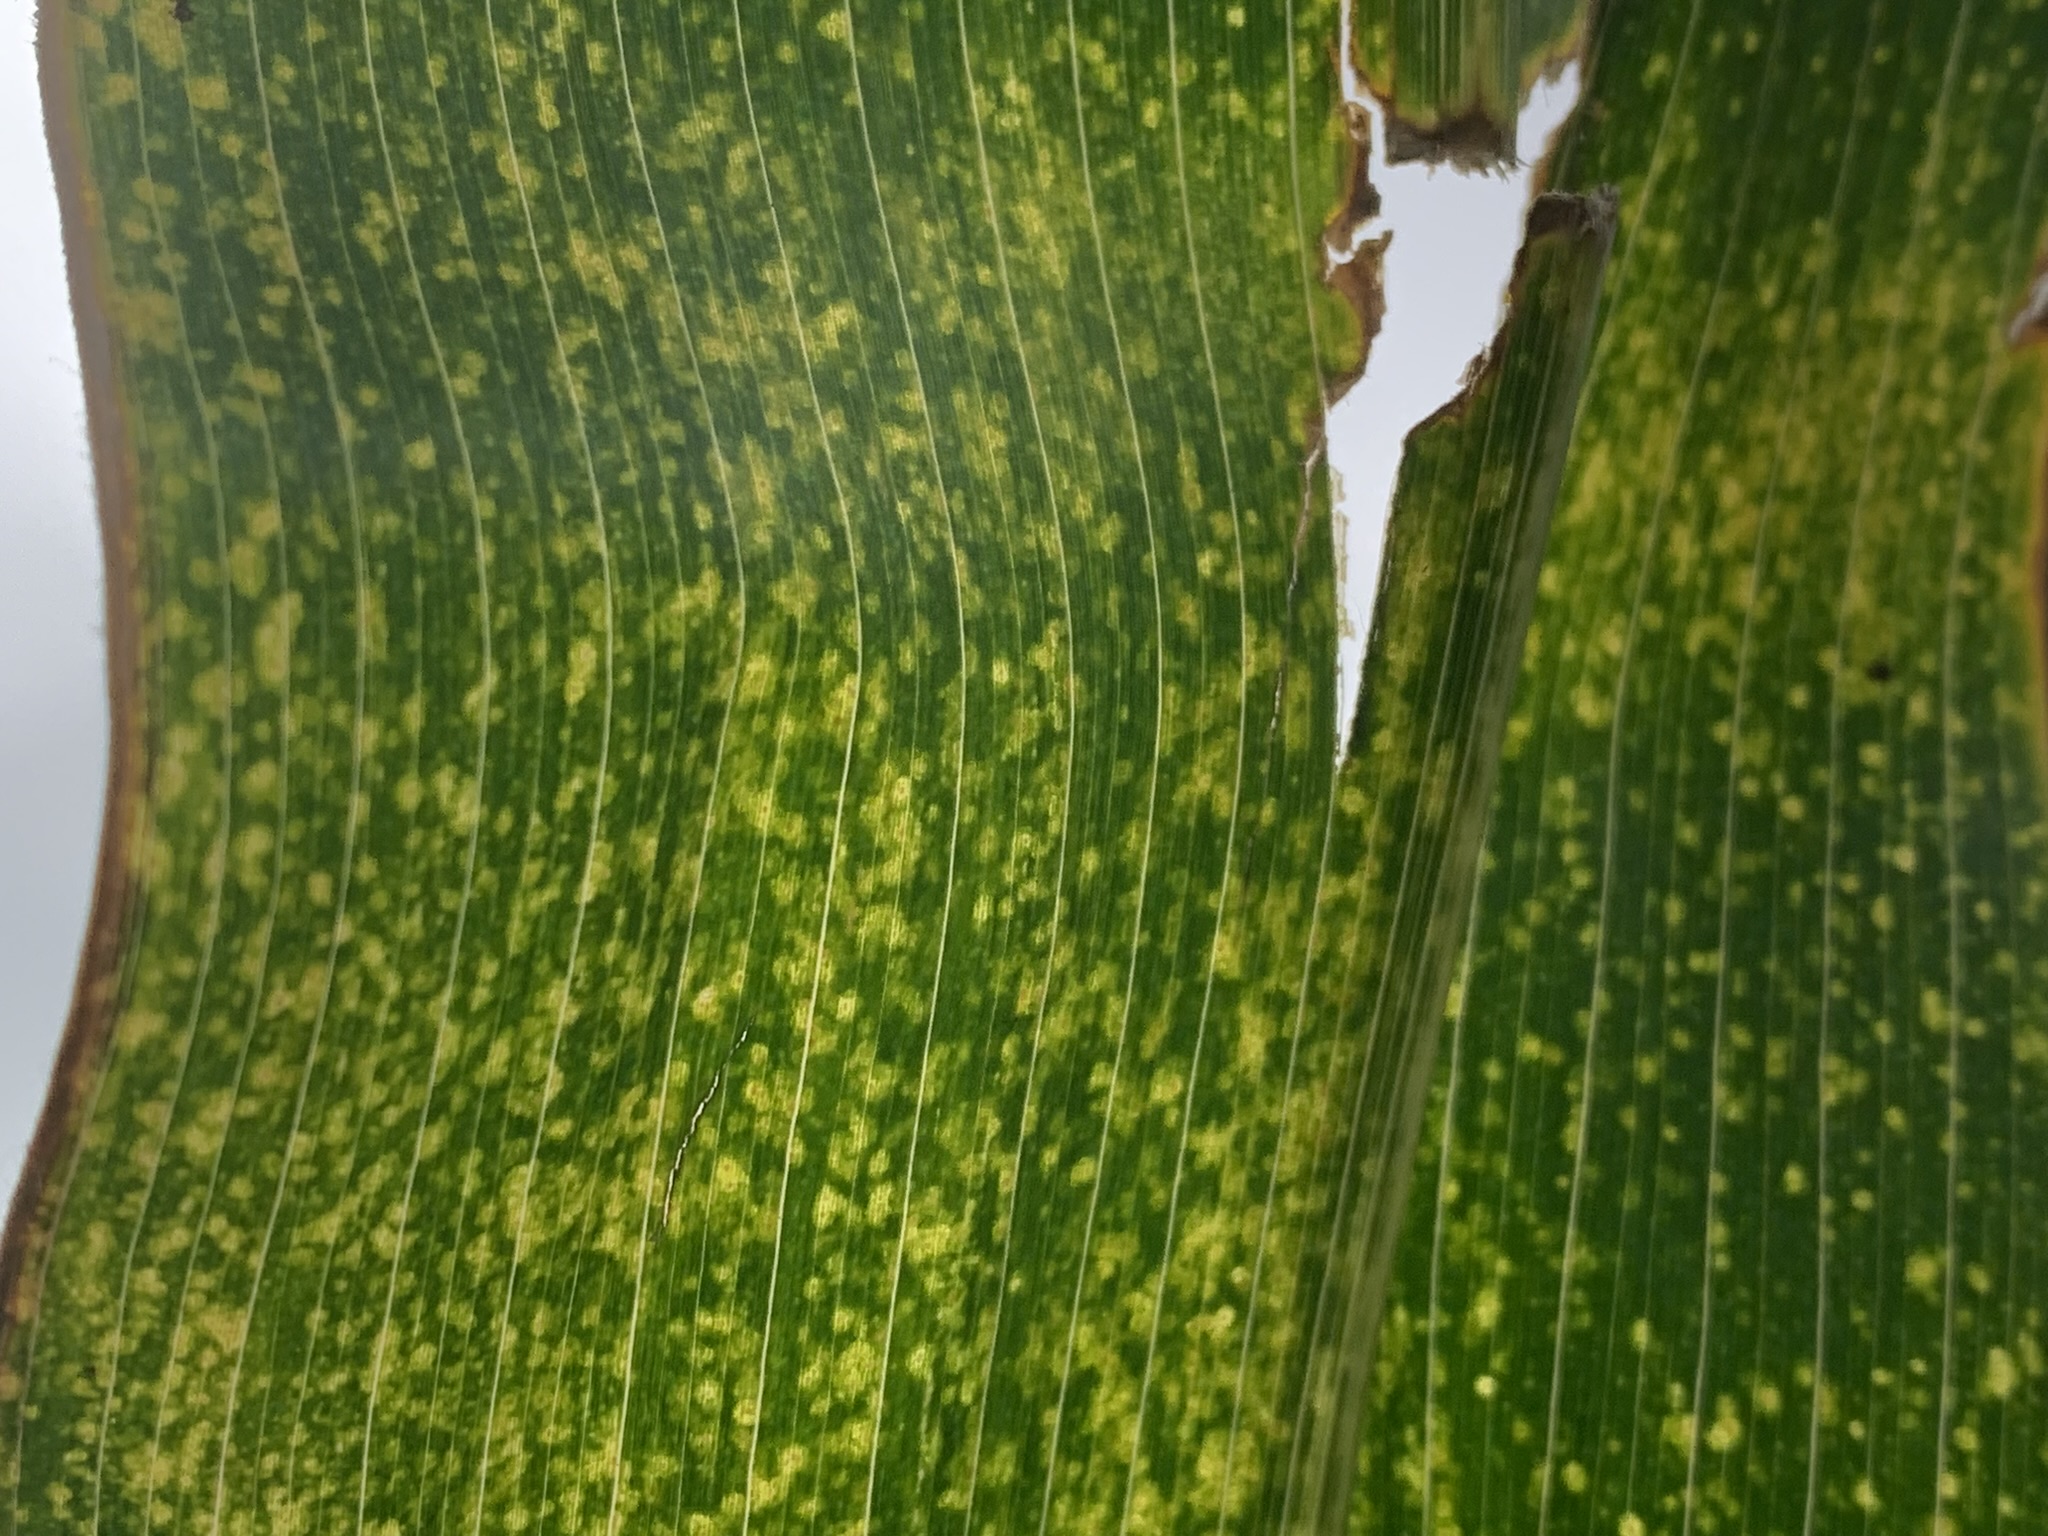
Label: MLN